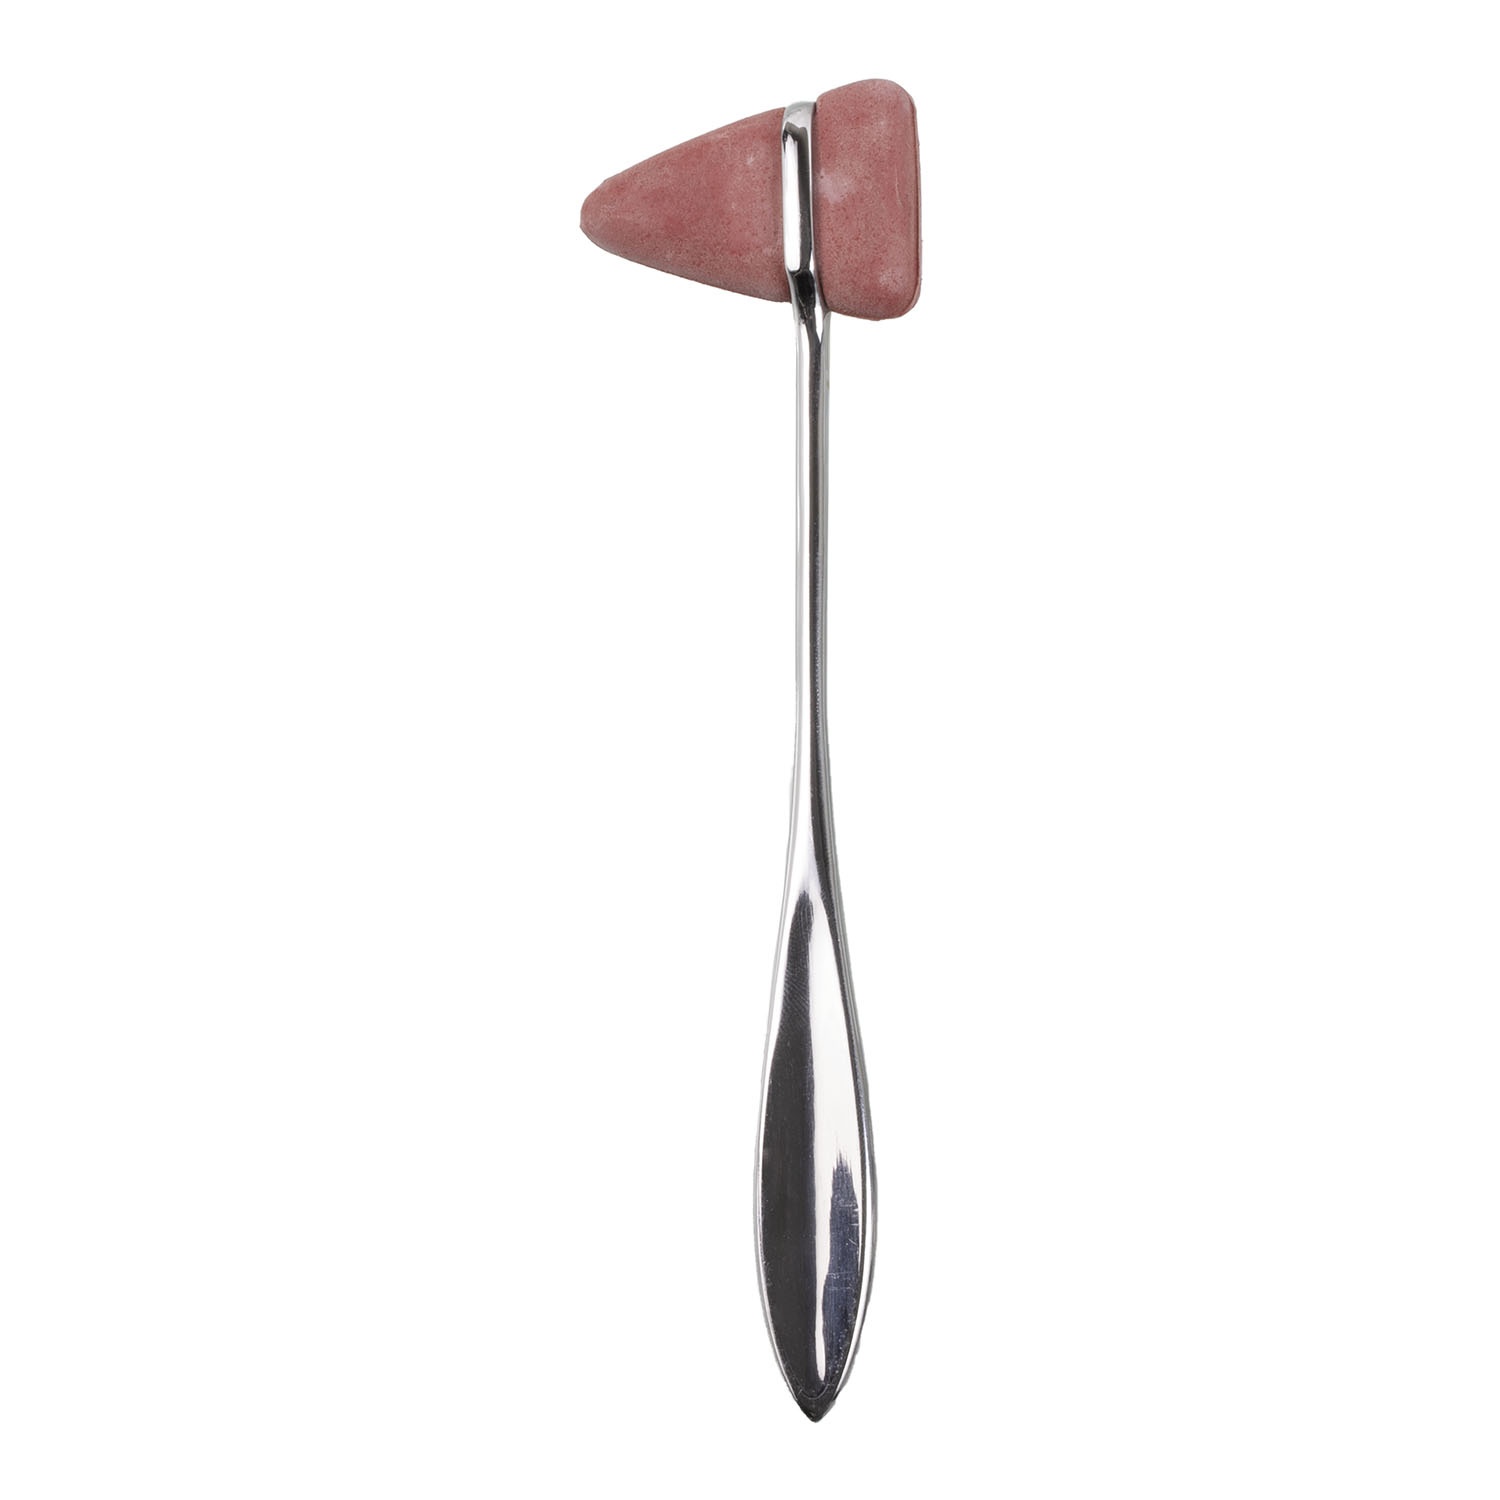
6 1/2" Taylor Percussion Hammer small
Brand: Surgical Republic
6 1/2" Taylor Percussion Hammer, small — designed for neurological reflex testing, featuring a compact head and balanced handle for accurate, controlled percussion in clinical examinations.
Category: Business & Industrial > Medical > Medical Equipment > Medical Reflex Hammers & Tuning Forks > Taylor Hammers